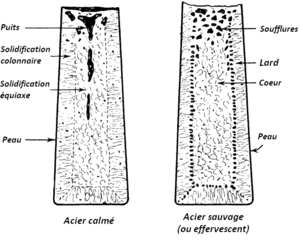
Défauts de moulage dans un lingot, comparaison entre de l'acier ""calmé"" et de l'acier ""effervescent""."
Le procédé Bessemer est un procédé d'affinage de la fonte brute, aujourd’hui disparu, ayant servi à fabriquer de l'acier peu coûteux. Ce procédé porte le nom de son inventeur, Henry Bessemer, qui le brevette en 1855 et le perfectionne avec la Henry Bessemer and Company, société implantée à Sheffield, ville du Nord de l'Angleterre.
Un défaut de moulage est une irrégularité indésirable dans une pièce obtenue par moulage, caractéristique de ce procédé d’obtention. Certains défauts peuvent être réparés mais ils peuvent aussi mener au rebut de la pièce.
Une lingotière est un moule métallique réutilisable, utilisé pour la coulée de lingots de métal.